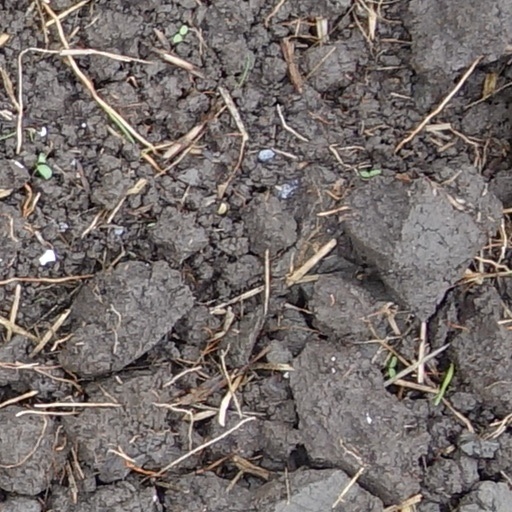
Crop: wheat